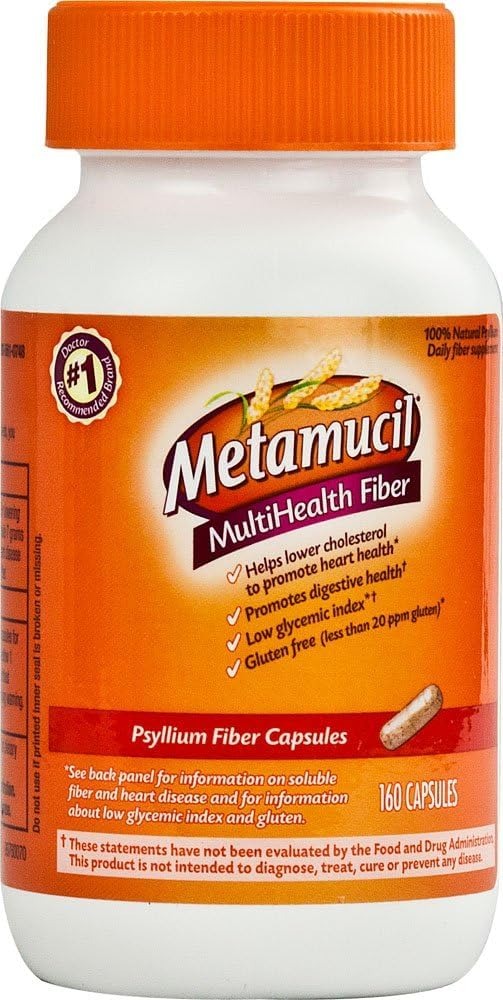
Item Name: METAMUCIL CAPSULES 160
Bullet Point 1: 100% Natural Fiber
Bullet Point 2: Psyllium Fiber Laxative/ Fiber Supplement
Value: 160.0
Unit: Count

Price: 25.49